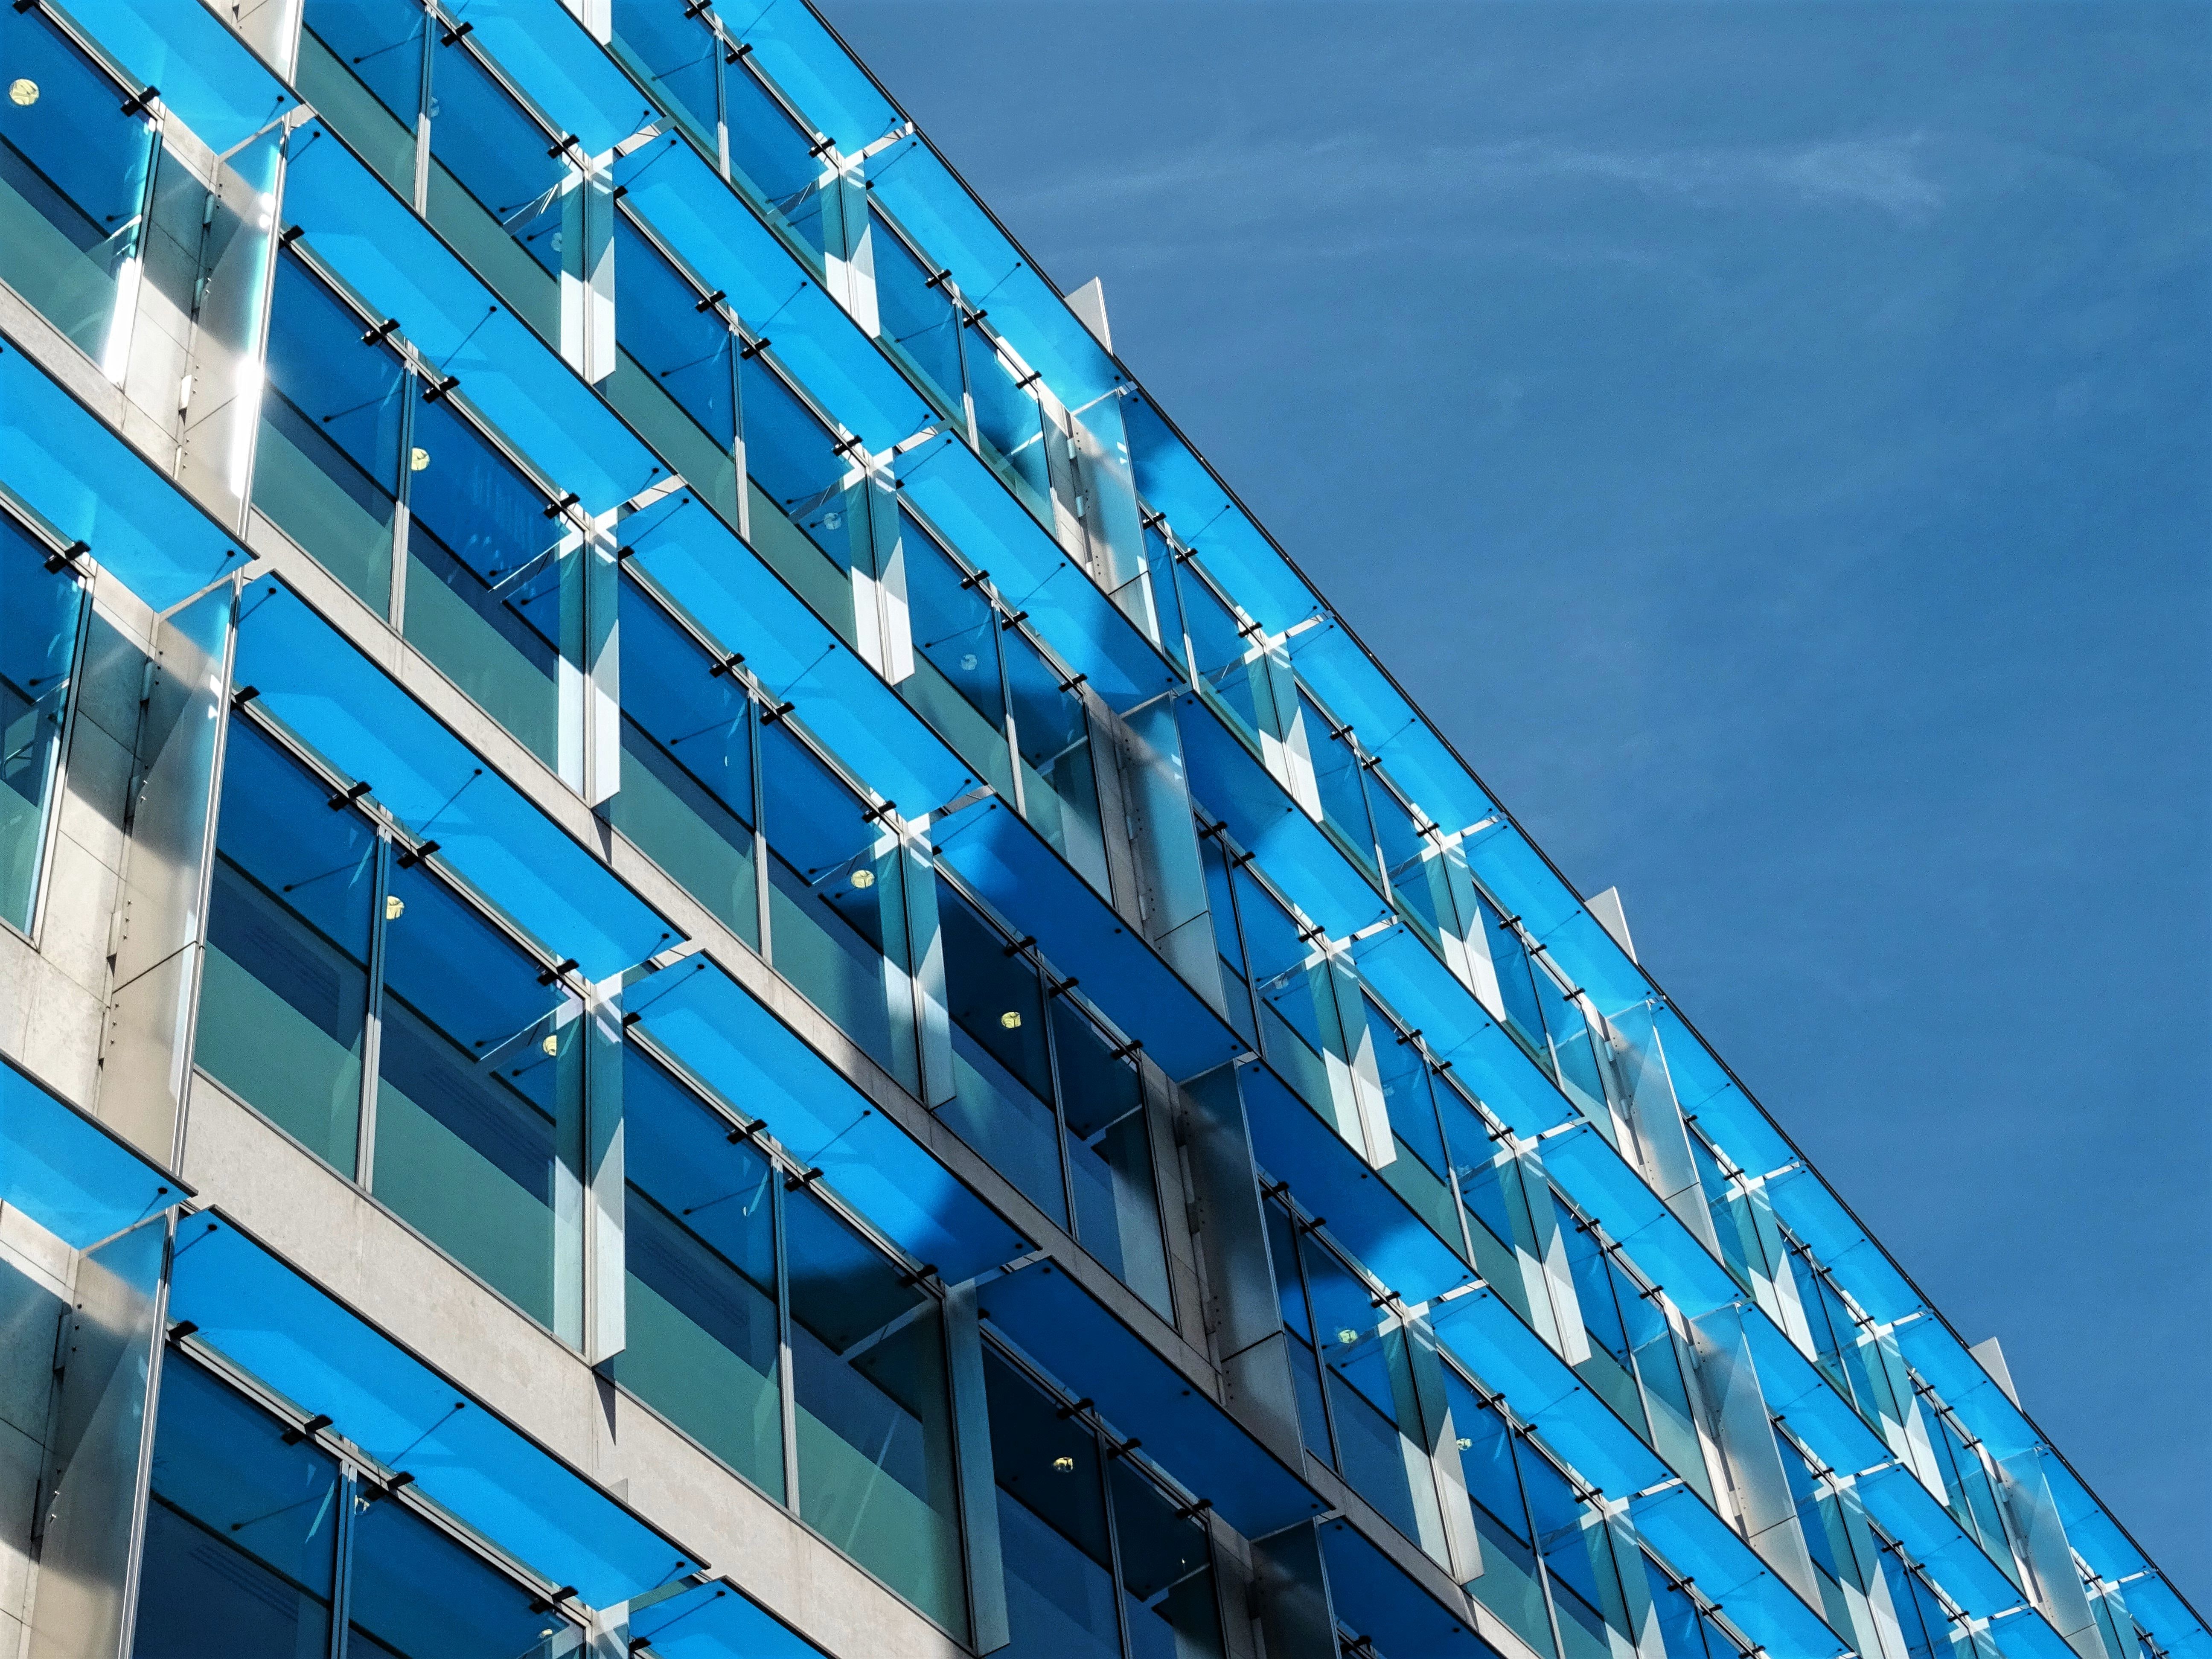
blue, architecture, daytime, sky, line, urban area, metropolitan area, building, reflection, azure, facade, commercial building, real estate, glass, mixed use, residential area, apartment, design, pattern, tower block, condominium, city, electric blue, corporate headquarters, metropolis, window, symmetry, daylighting, metal, urban design, rectangle, headquarters, house, parallel